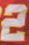
Number: 2